List of Game of Thrones characters

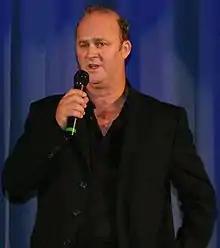
Tim McInnerny

is the Master-at-Arms at Winterfell. After the discovery of the origin of the knife from the attempted assassination of Bran Stark, he accompanies Lady Catelyn Tully to King's Landing. Later Lady Catelyn decides to join Robb at Moat Cailin, and names Ser Rodrik castellan of Winterfell. When the Ironmen attack Torrhen's Square, Ser Rodrik gathers a force to expel them, including most of the Winterfell garrison. The Ironborn under Theon Greyjoy then attack and take Winterfell, and Ser Rodrik is captured while defending himself. Ser Rodrik refuses to swear allegiance to Theon, and spits in his face. Theon orders him thrown into the dungeons, but Dagmer insists that Theon execute him to gain respect. Theon executes Ser Rodrik himself, but it takes several blows of the sword to behead him and only gains more contempt and hatred from the Northerners.